Latakia

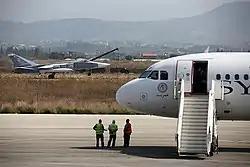
Latakia International Airport, located in Jableh, near Latakia, is the main airport serving the city

The Al-Mahabba Festival, which includes various entertainment programs such as competitions, art parties and archeological and tourist tours to the most important places in the city and is organized by the economic and commercial authorities in cooperation with the Al-Bustan charity organization, is held annually in the city.